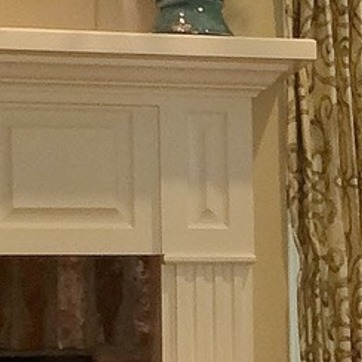
Material: painted